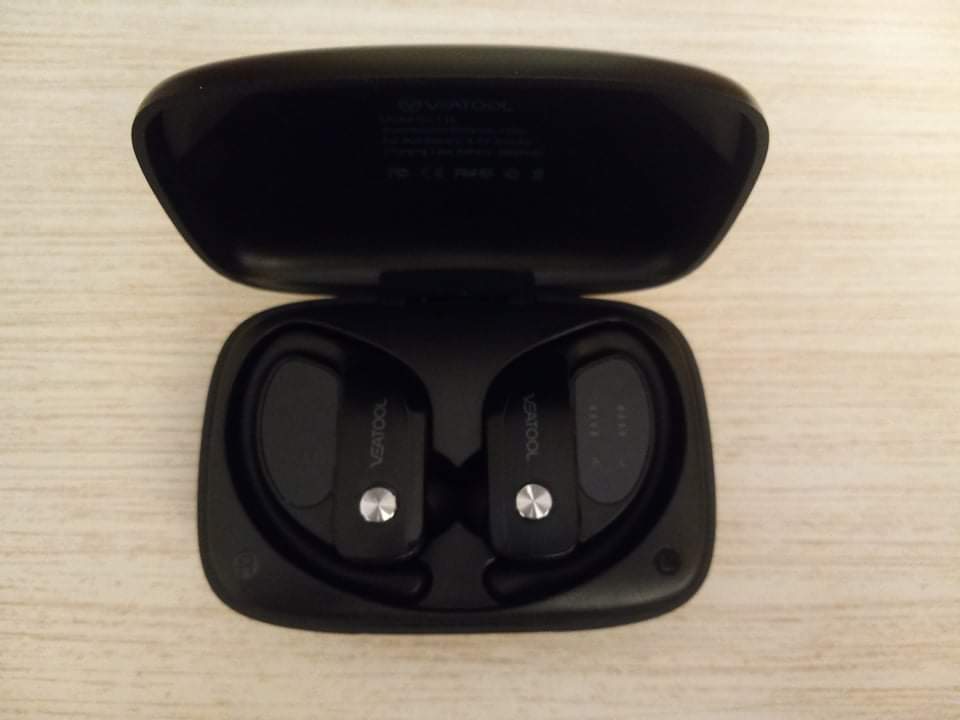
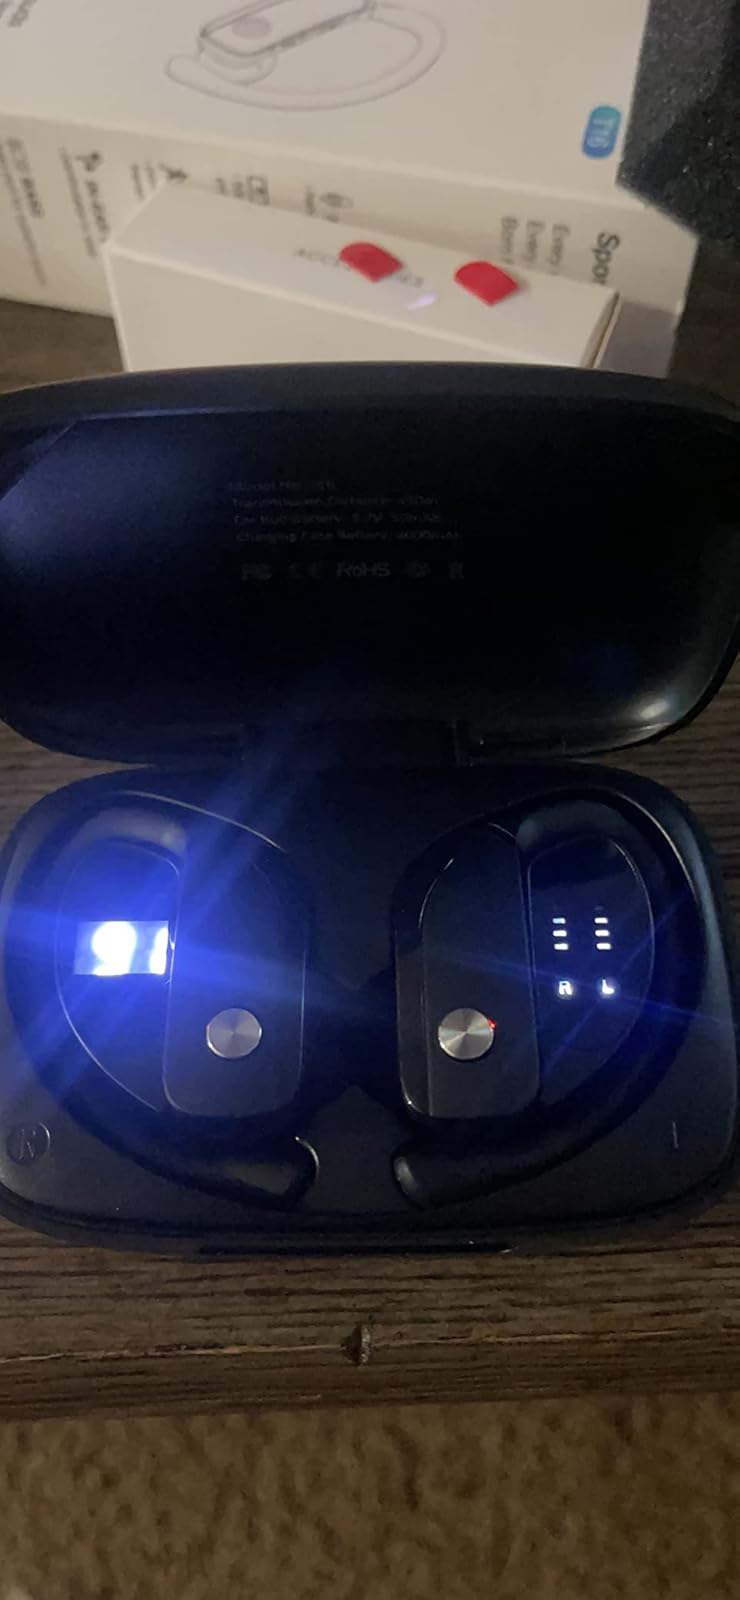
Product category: earbuds
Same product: yes